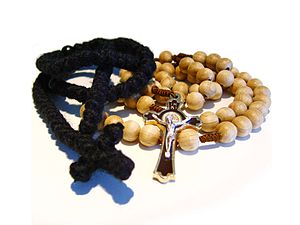
Bedekrans
Et bedereb og en rosenkrans
En bedekrans er en perlekæde eller lignende, der benyttes som mnemoteknisk værktøj ved bøn.